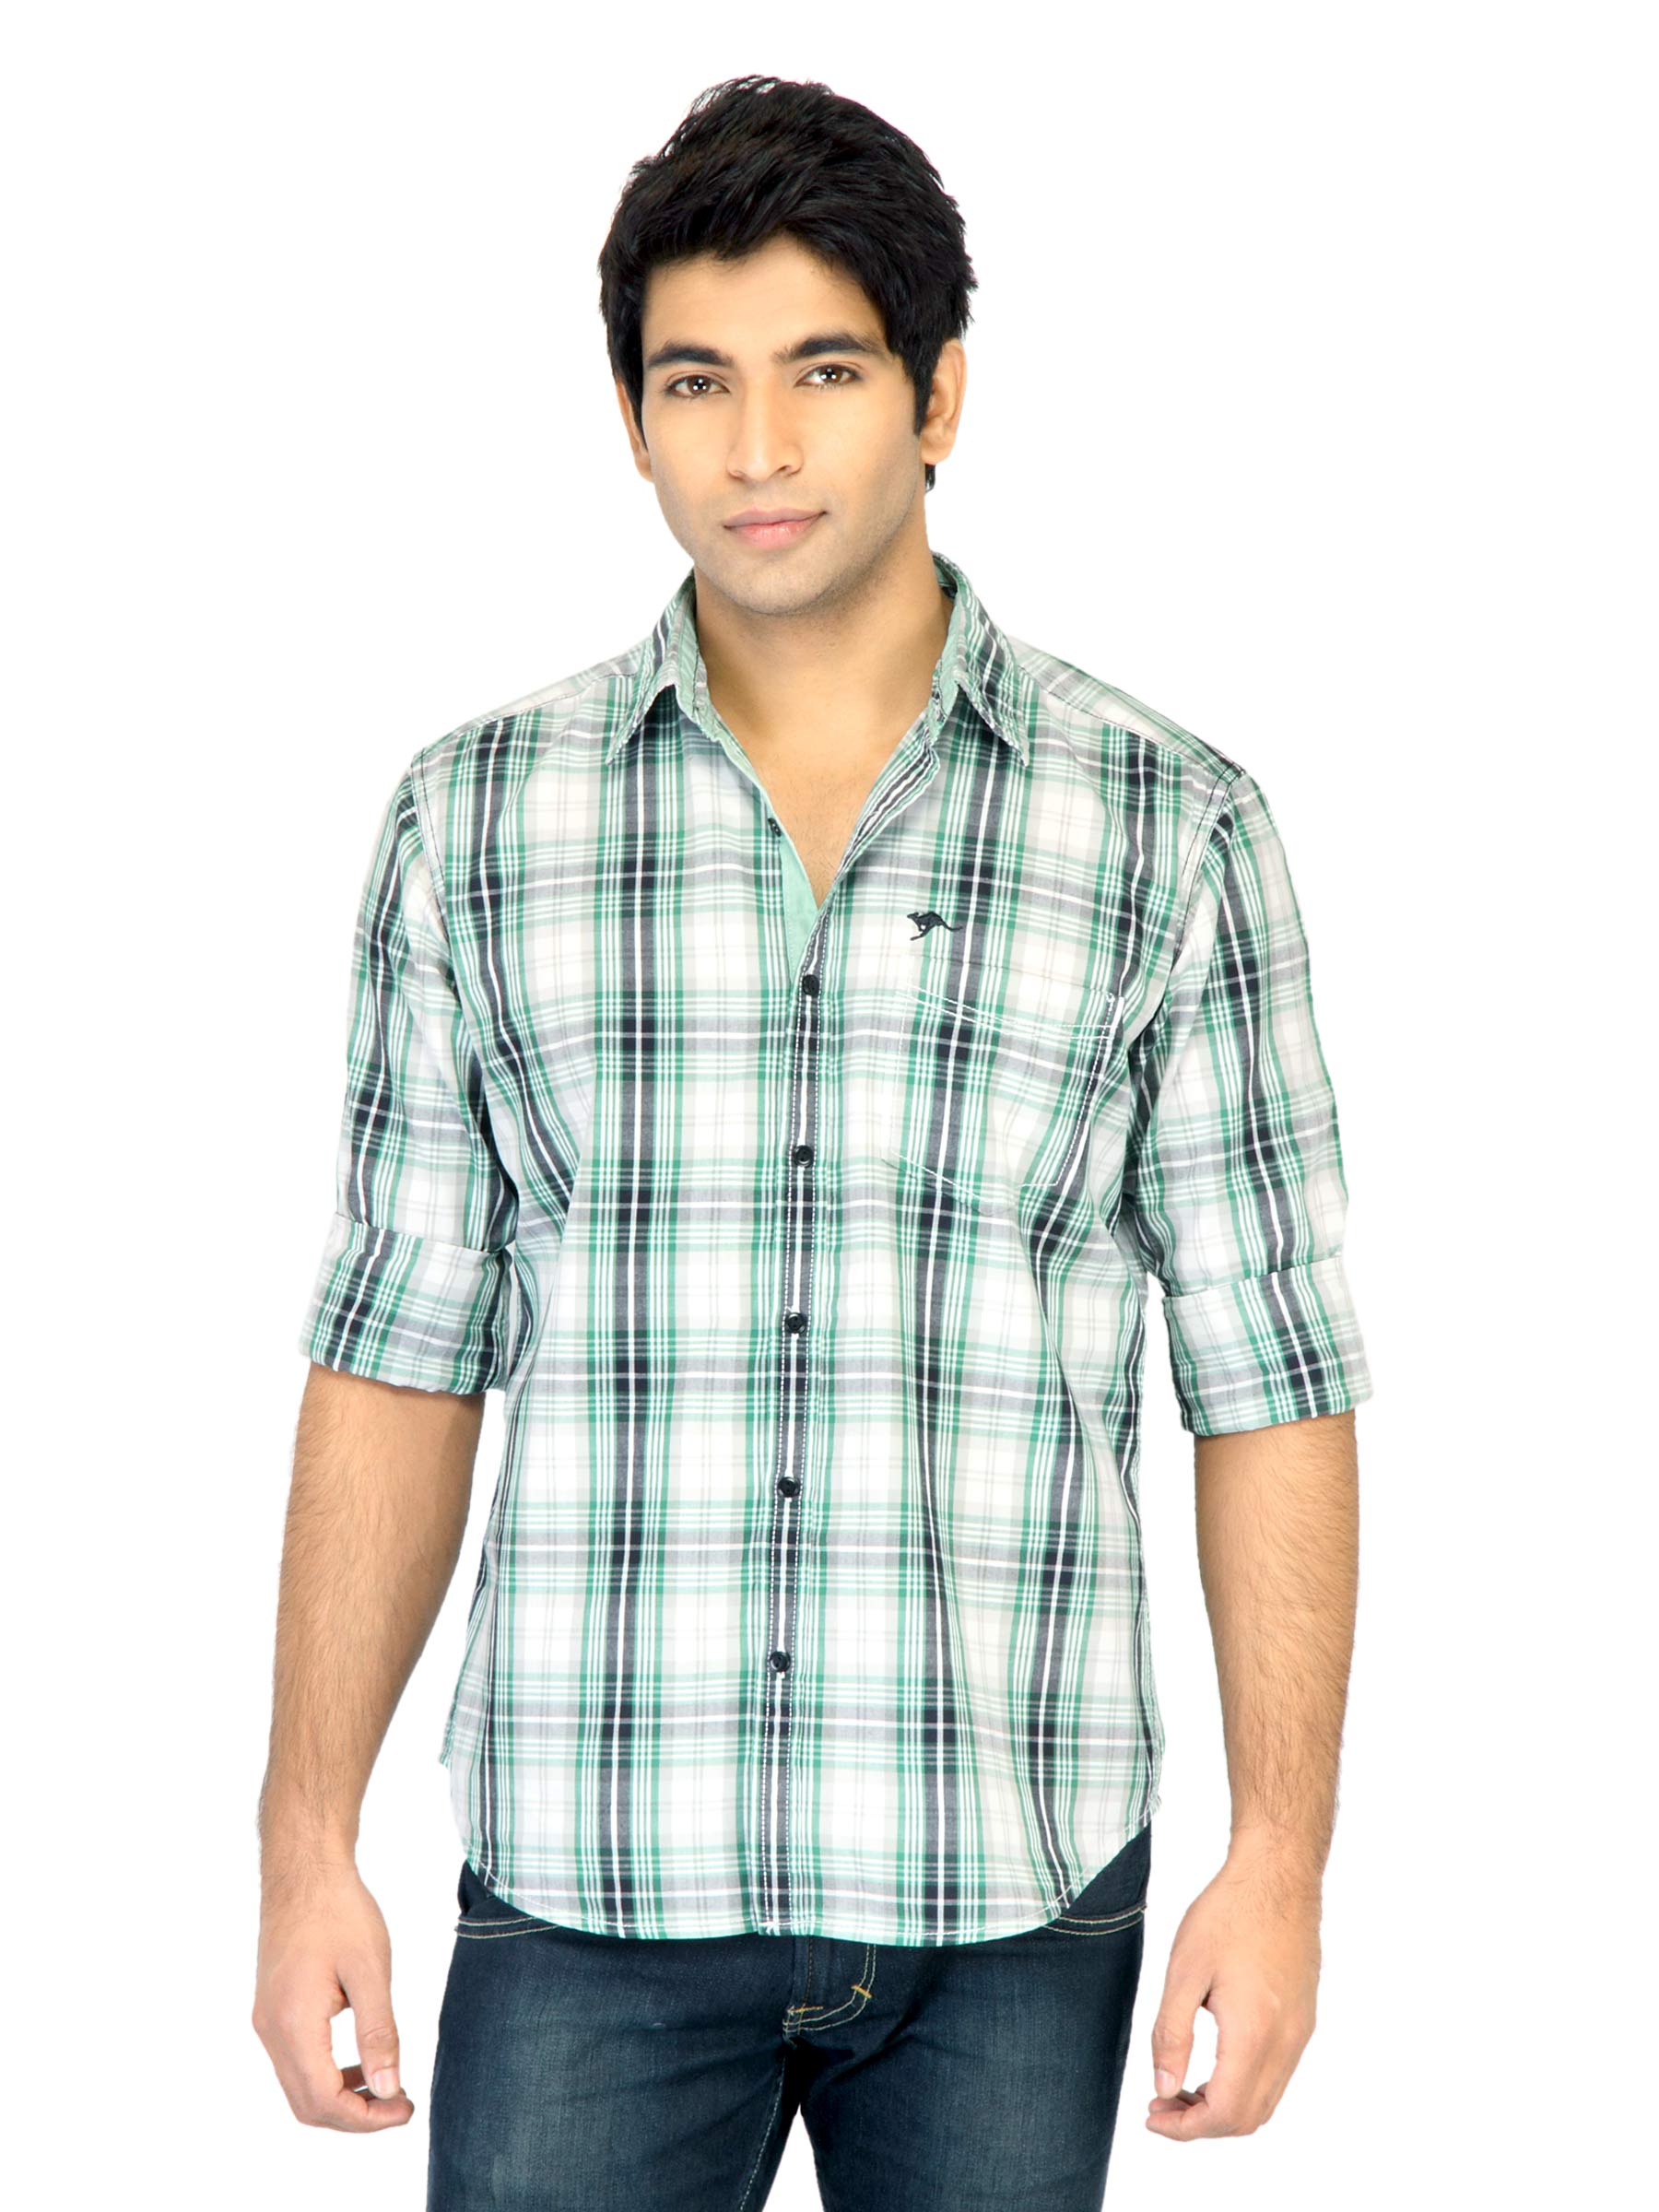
Highlander Men Check Green Shirt
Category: Apparel / Topwear / Shirts
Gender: Men
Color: Green
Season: Fall 2011
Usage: Casual